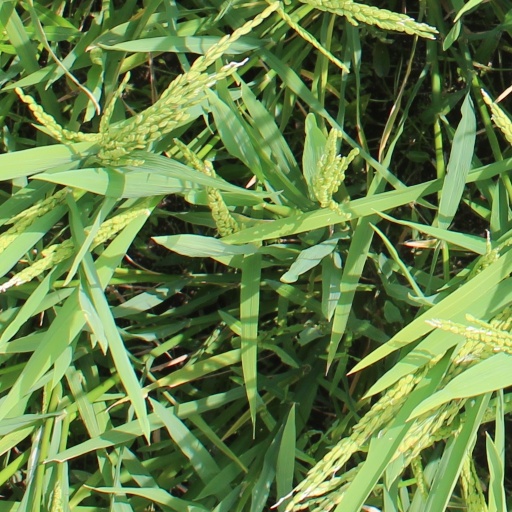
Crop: rice